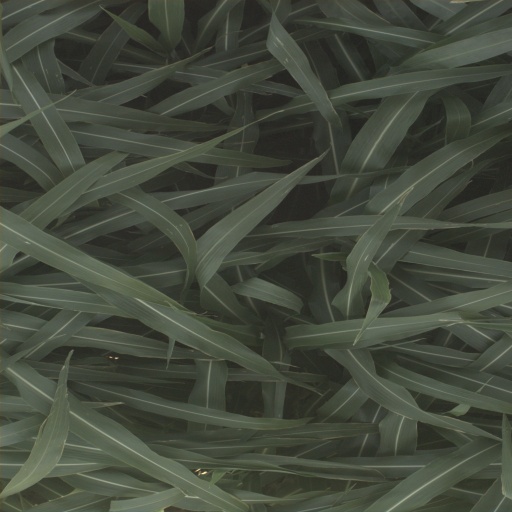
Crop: sorghum